Hudson Riverfront 9/11 Memorial

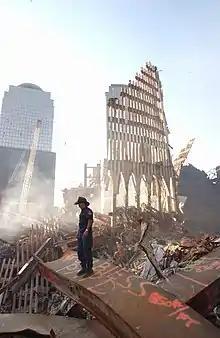
Eastern facade of north tower (1 WTC) in 2001

The memorial includes two trident-shaped beams recovered from the World Trade Center (WTC) set vertically into an infinity pool, a fountain, and a commemorative plaque. The beams stand feet tall and at the top are wide. They weigh 50,000 pounds. They serve as visual reference to the parts of the buildings that withheld and outlasted the damage; Seating at the oval shaped park orients the viewer to the site of the former buildings in Lower Manhattan.